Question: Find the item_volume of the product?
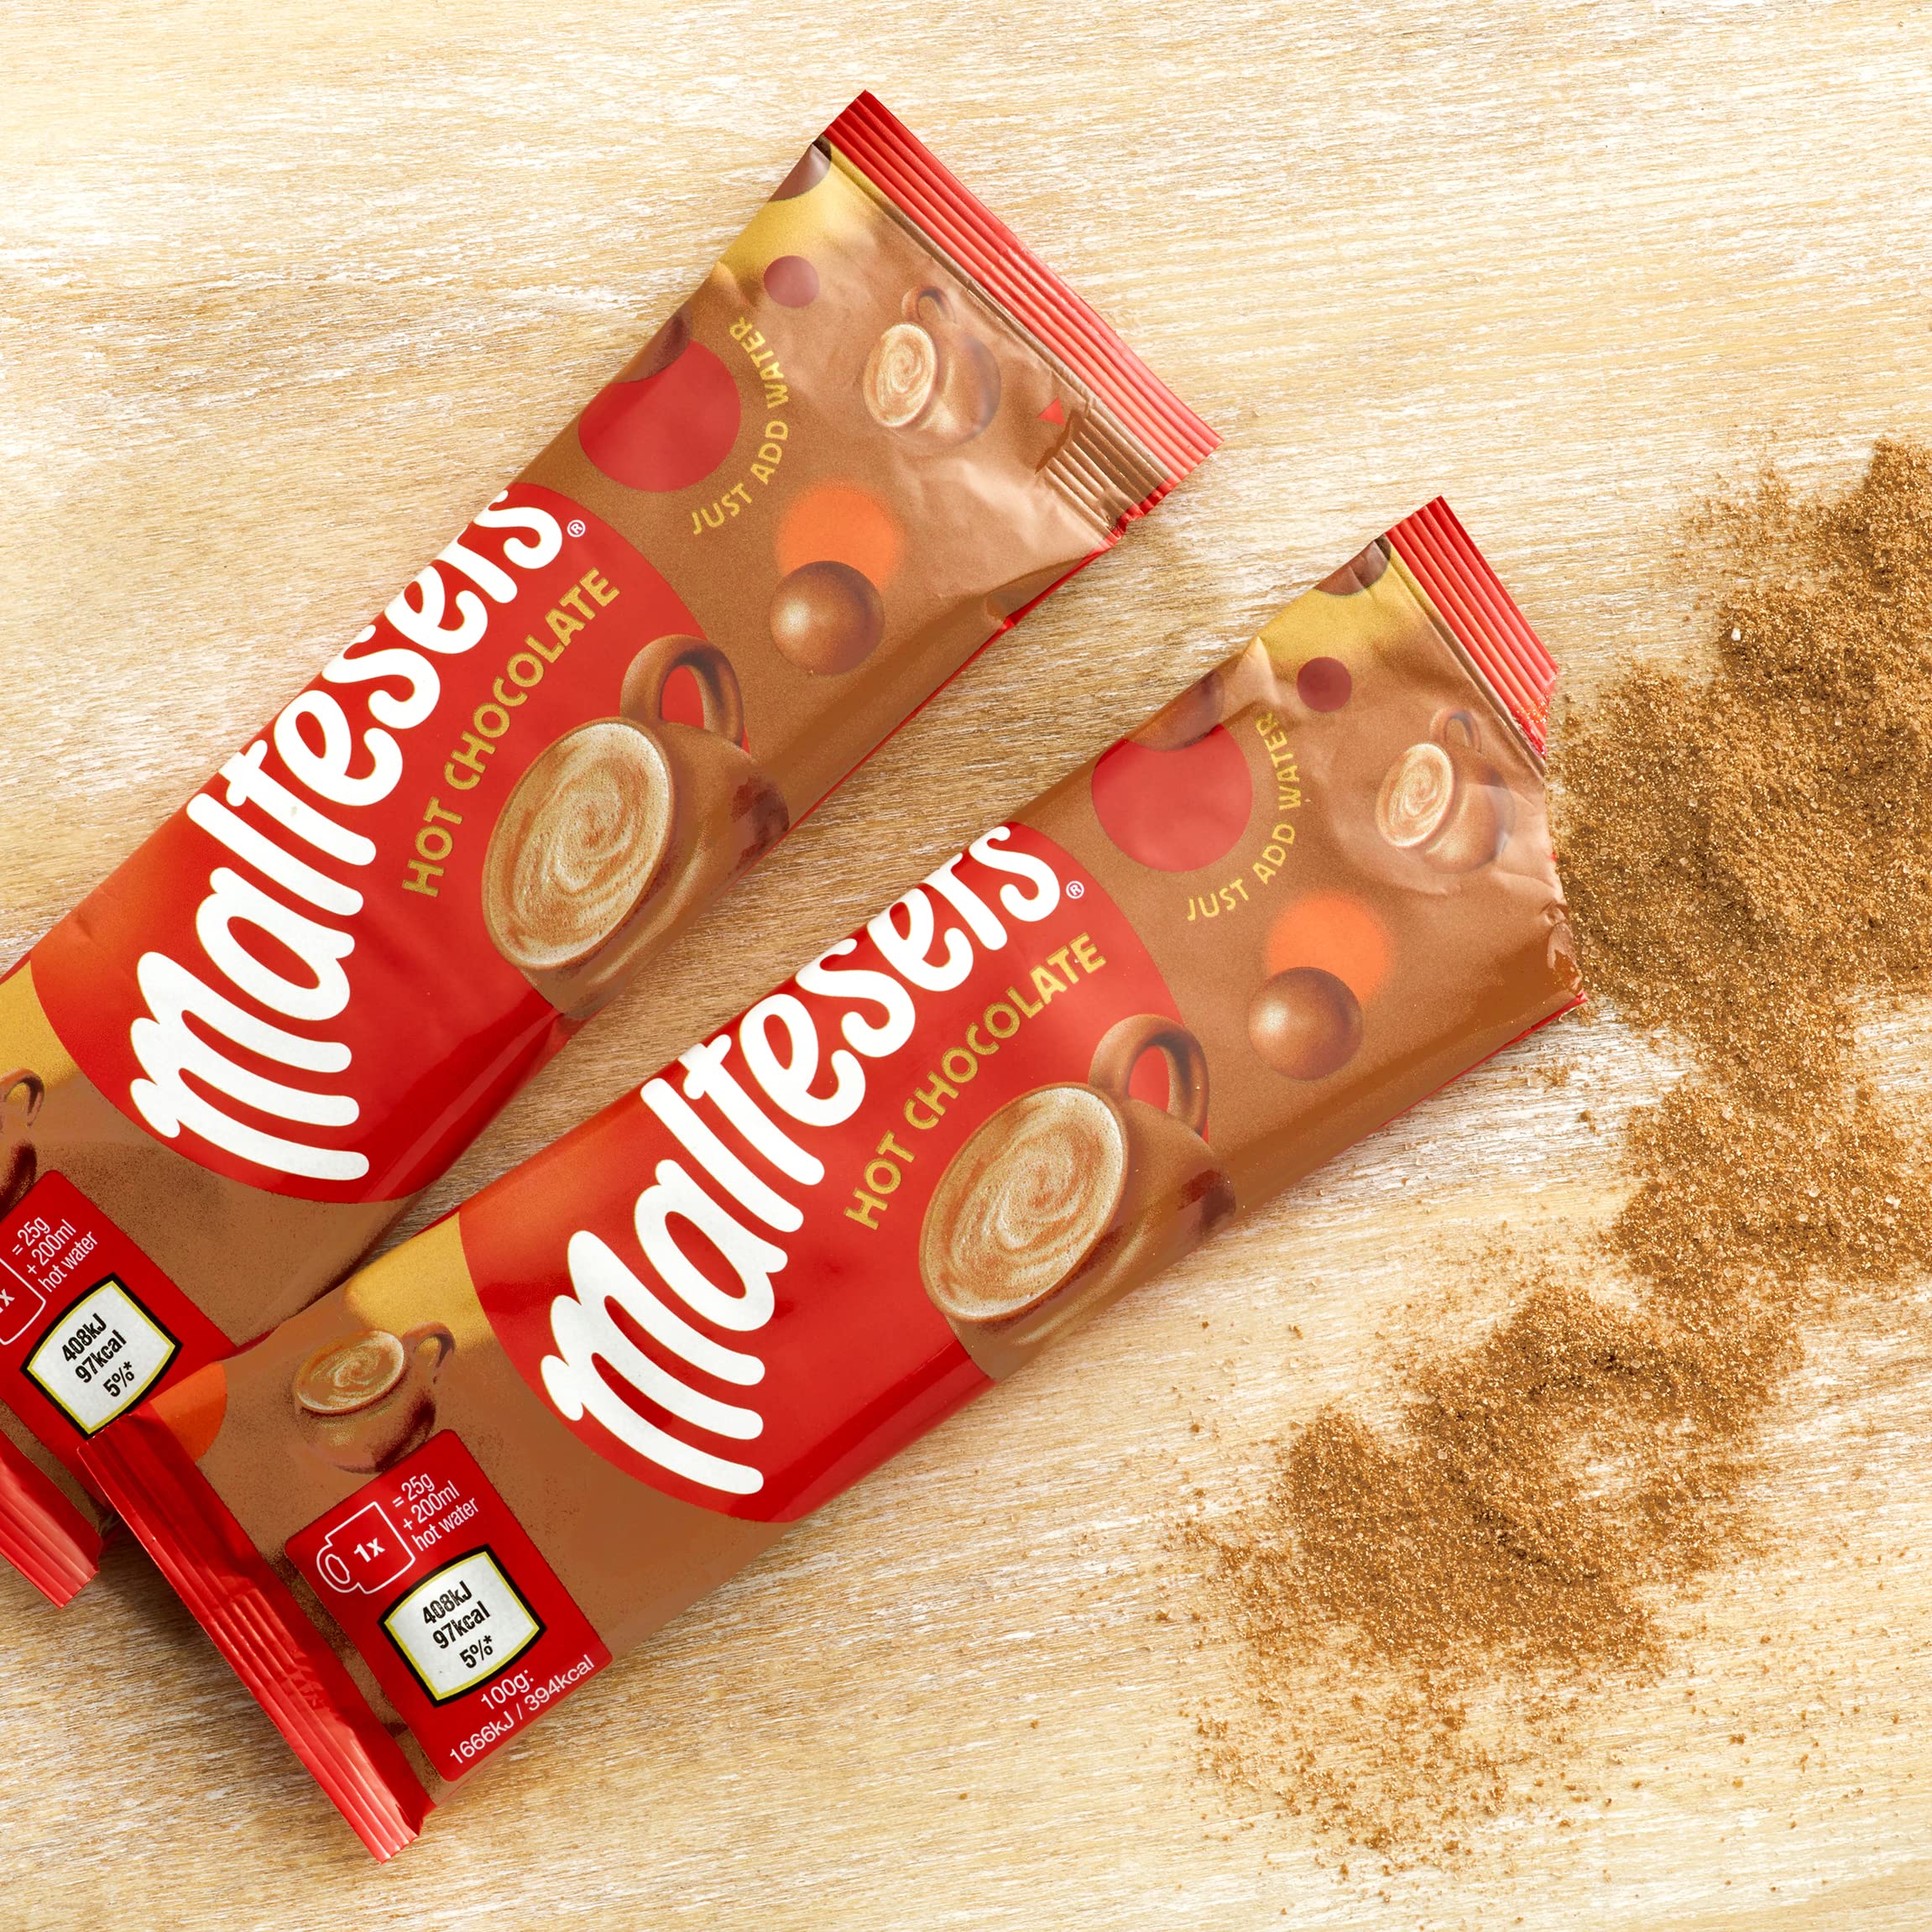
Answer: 200.0 millilitre